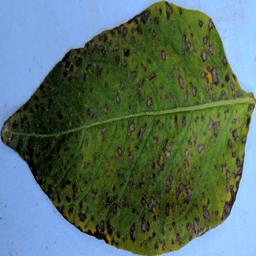
Etiqueta: Tizon_Temprano